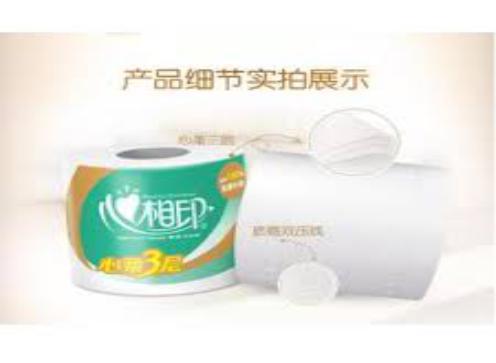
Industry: Necessities